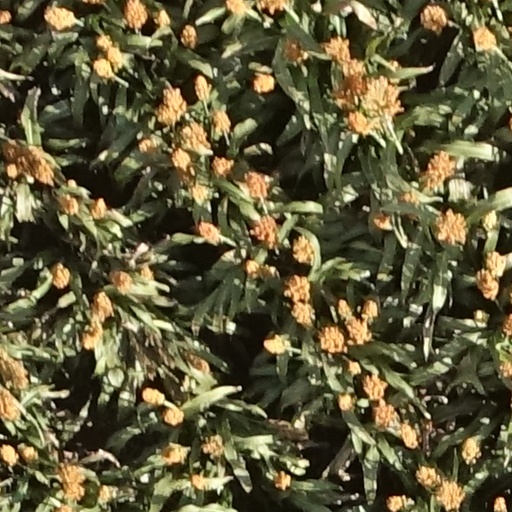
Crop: sorghum